Lou Henry Hoover

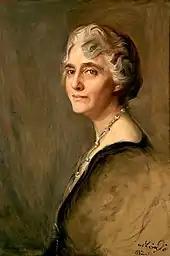
A painting of Lou Henry Hoover

Hoover was not as successful in her role as White House hostess as she was in other projects; she was not eager to participate in Washington society except on her own terms, and her social position became increasingly precarious as the Hoovers' reputation diminished during the Great Depression. She did not prioritize public presentations as first lady, and when she took up the role, she declined to purchase new clothes or learn any new skills as incoming first ladies often did. She was often reclusive, ending the practice of greeting thousands of people during the New Year's Day reception because she deemed it unpleasant. Her husband later said that it was only her "rigid sense of duty" that prevented her from abolishing other receptions as well. She made sure to accommodate pregnant women, rejecting the social expectation of the time that pregnancy not be visible in public.